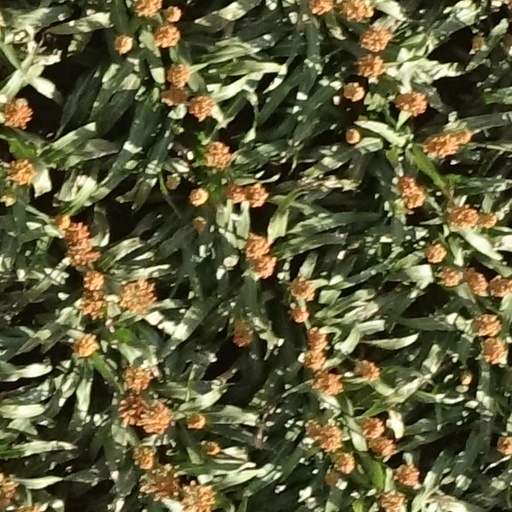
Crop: sorghum